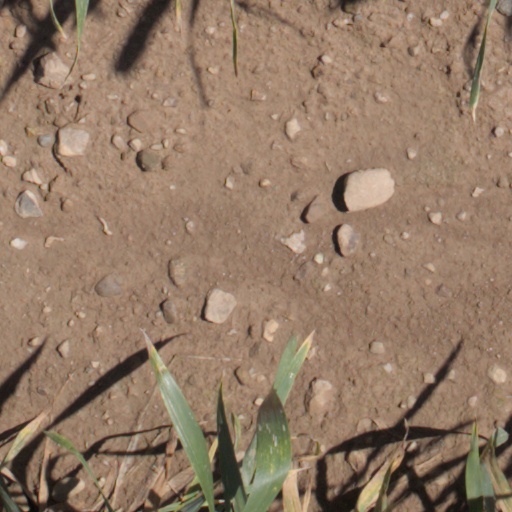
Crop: wheat